List of birds of Oregon

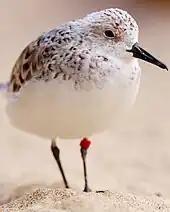
Sanderling

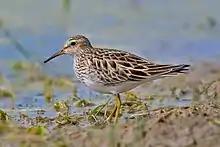
Pectoral sandpiper

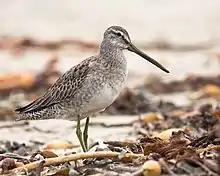
Long-billed dowitcher

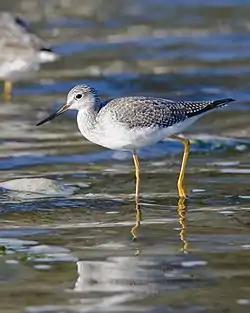
Greater yellowlegs

Scolopacidae is a large diverse family of small to medium-sized shorebirds including the sandpipers, curlews, godwits, shanks, tattlers, woodcocks, snipes, dowitchers, and phalaropes. The majority of these species eat small invertebrates picked out of the mud or soil. Different lengths of legs and bills enable multiple species to feed in the same habitat, particularly on the coast, without direct competition for food.